Large Magellanic Cloud

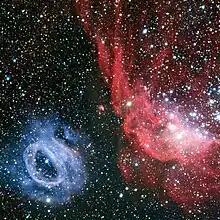
Two very different glowing gas clouds in the Large Magellanic Cloud, NGC 2014 (red) and NGC 2020 (blue)

Like many irregular galaxies, the LMC is rich in gas and dust, and is currently undergoing vigorous star formation activity. It holds the Tarantula Nebula, the most active star-forming region in the Local Group.